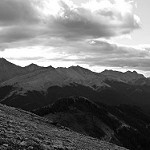
Label: B & W